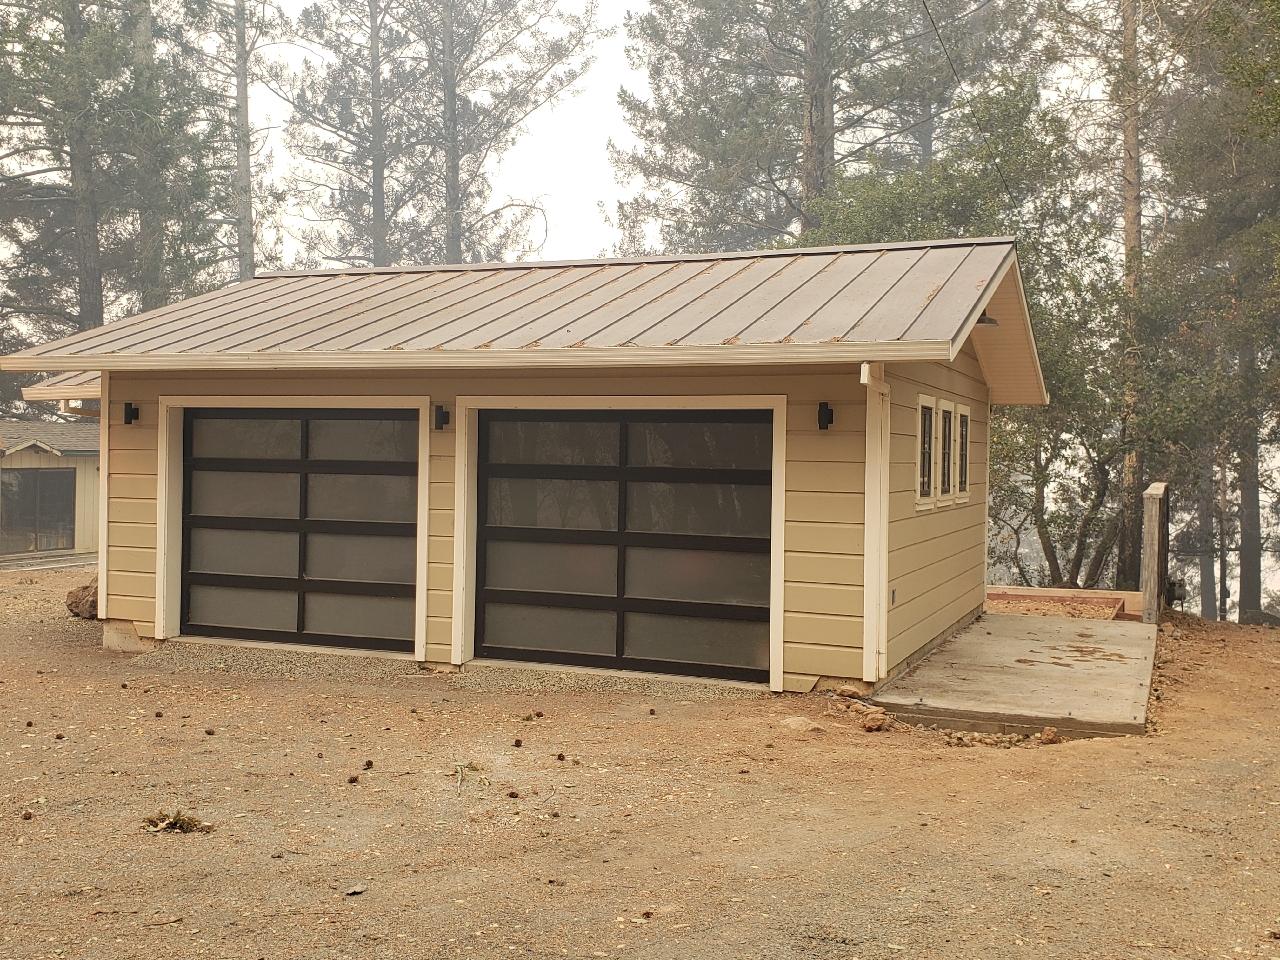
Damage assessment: no_damage